Zimmermann telegram

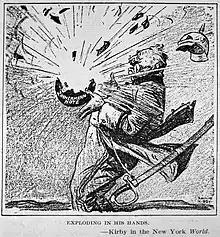
"Exploding in his Hands"

However, many Americans, particularly those with German or Irish ancestry, wished to avoid the conflict in Europe. Since the public had been told falsely that the telegram had been stolen in a decoded form in Mexico, the message was at first widely believed to be an elaborate forgery created by British intelligence. That belief, which was not restricted to pacifist and pro-German lobbies, was promoted by German and Mexican diplomats alongside some antiwar American newspapers, especially those of the Hearst press empire.